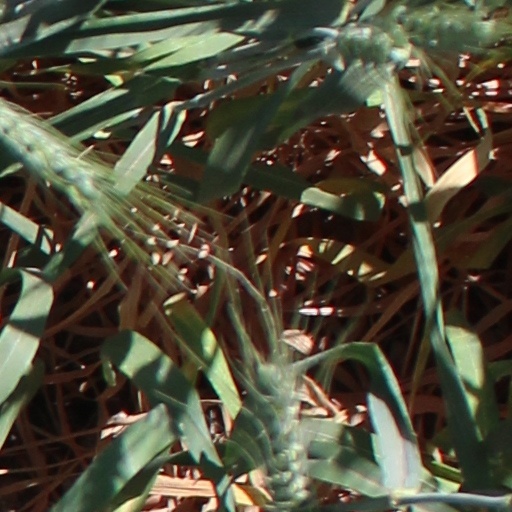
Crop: wheat